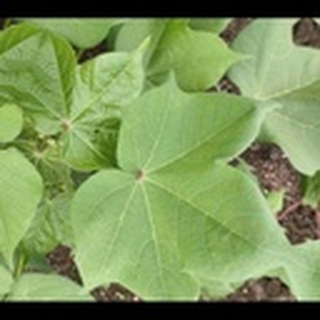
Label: healthy_cotton